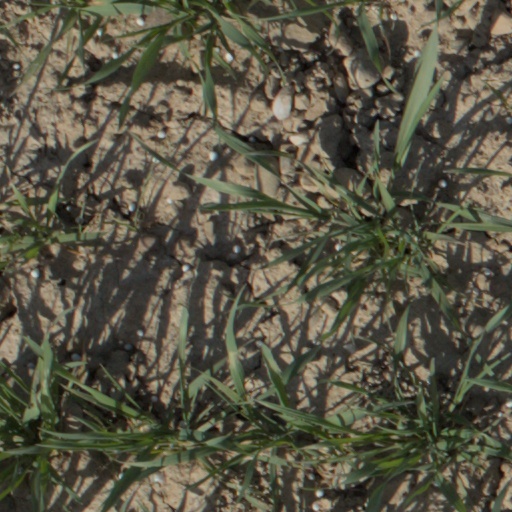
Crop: wheat